Bent Familia

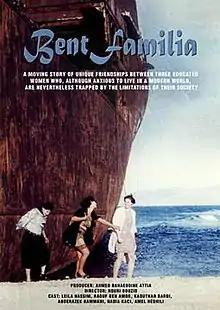

Bent Familia is a 1997 drama set in Tunisia about Amina (Leila Nassim) a married Muslim woman living in Tunis with her two daughters. Even though she is allowed certain freedoms as a Muslim woman this is curtailed when she meets her old friend from school called Aida acted by (Amel Hédhili).